List of Shakespearean settings

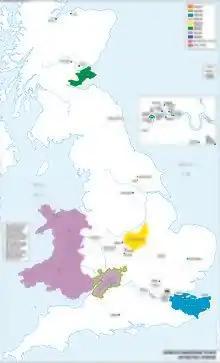
Settings in Britain

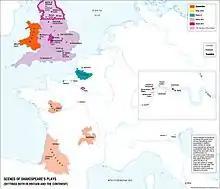
Settings in Britain and France

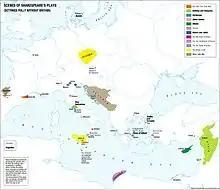
Settings elsewhere

"Locations identified as being in or around the home of a specific character are not listed, including where that home is a "castle", "cave" or "cell". Similarly, the "court" of any character who is a ruler is not listed unless Shakespeare gives it a specific location. Also not listed are generic locations such as "abbey", "brothel", "mart", "palace", "prison", "seashore" or "street", nor buildings given fictional names such as "the Porpentine", "the Phoenix" and others in "The Comedy of Errors" or "the Elephant" in "Twelfth Night"."